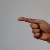
The image shows a hand gesture representing the letter 'G' in Indian Sign Language.